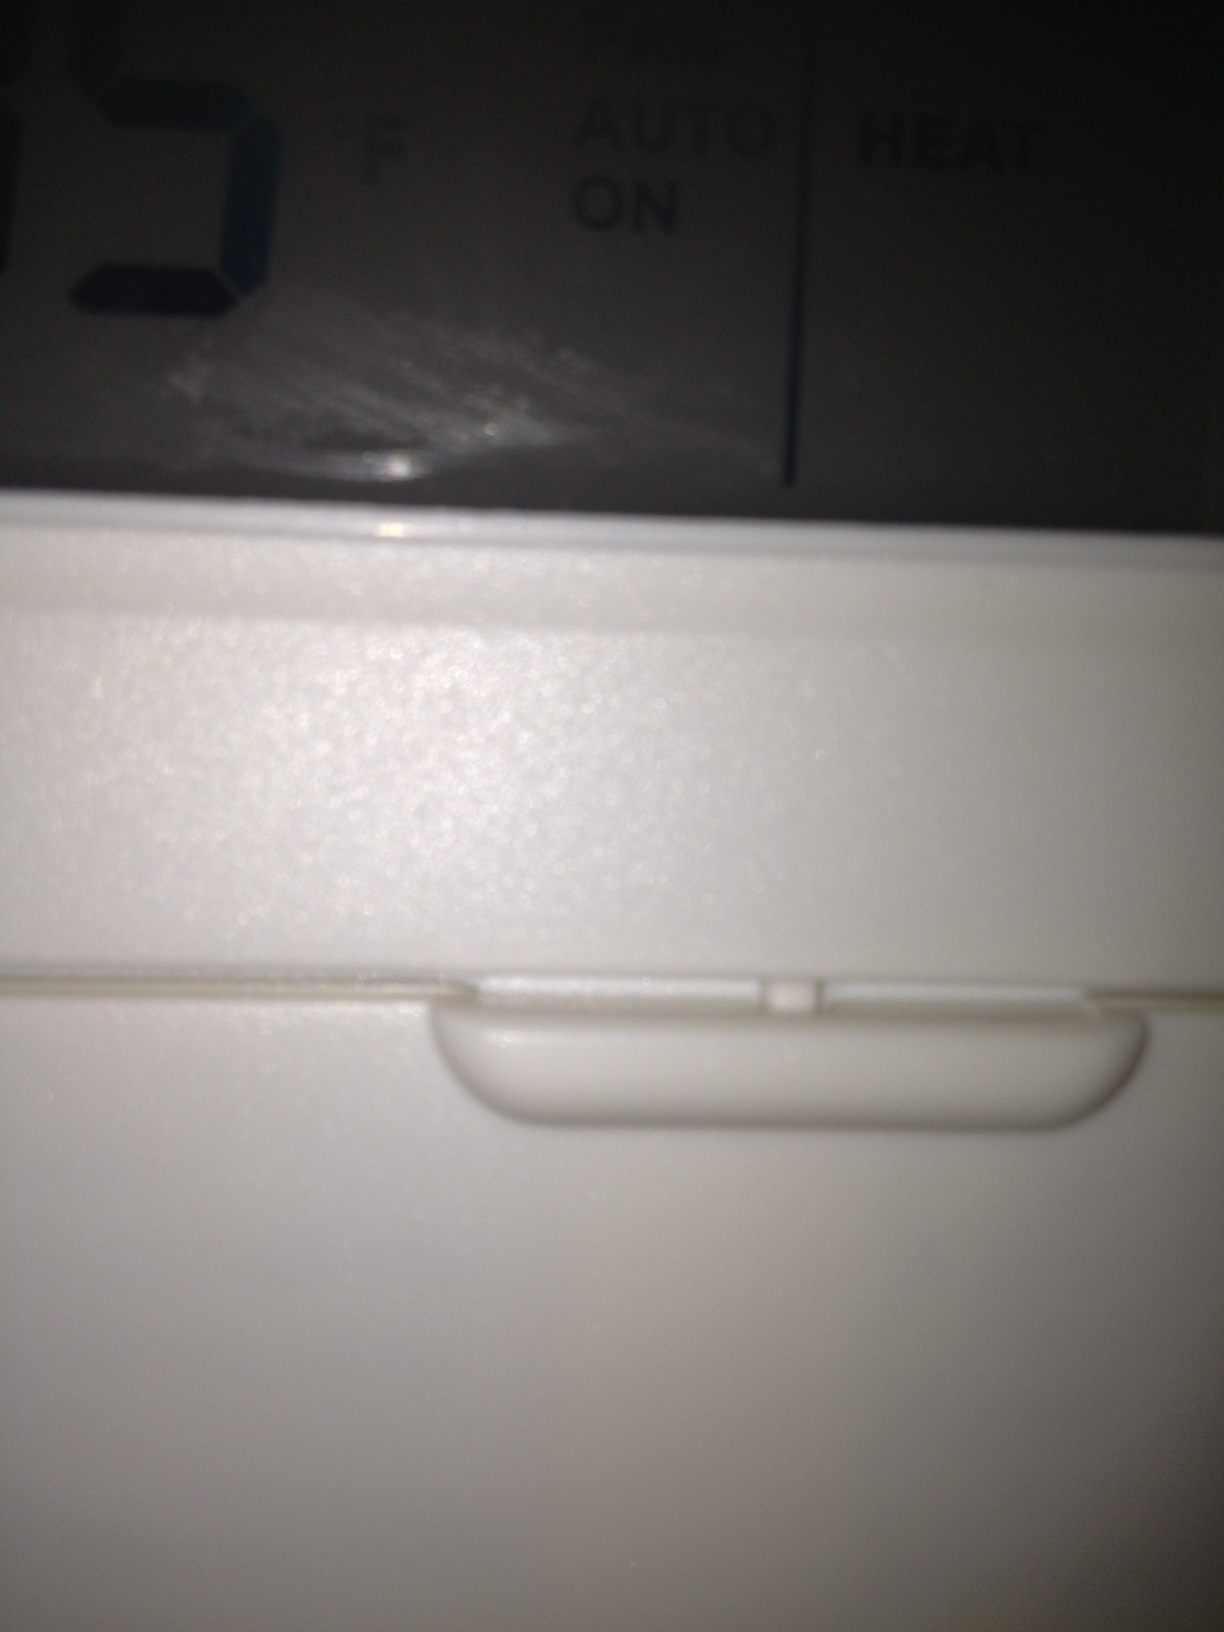Question: What does the thermostat screen say?
Answer: unanswerable